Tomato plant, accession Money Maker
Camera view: bottom (45 deg); turntable rotation: 150 degrees
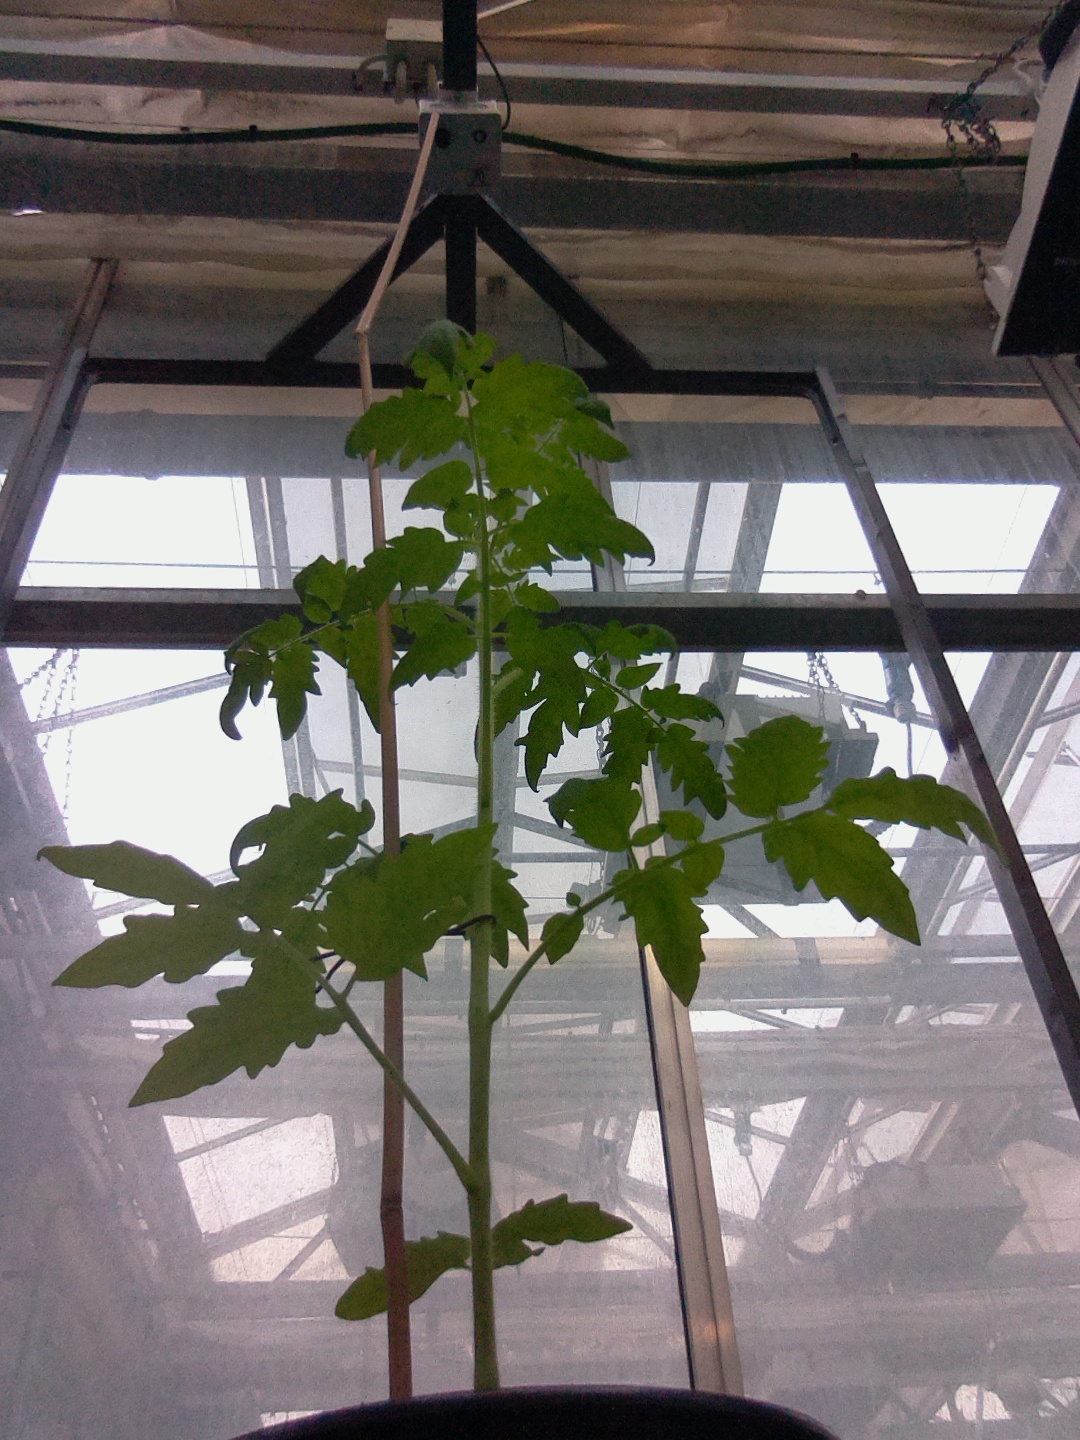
BBCH growth stage 14: 8 of true leaves visible